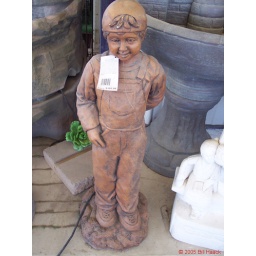
little boy ball cap in concrete